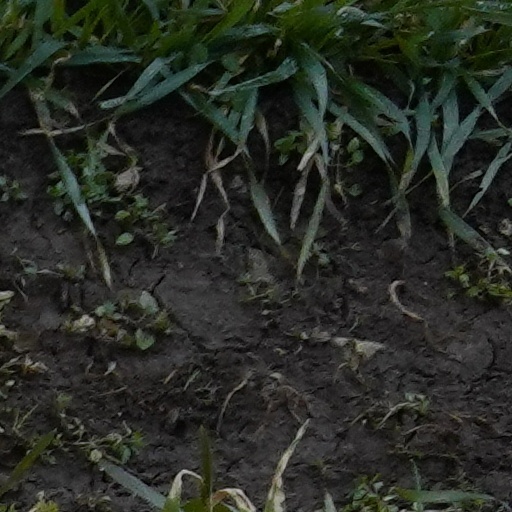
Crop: wheat